Stonesfield

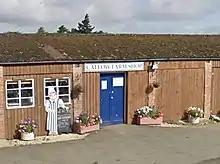
Entrance to Callow Farm Shop in July 2009

The Chequers is another pub in the village that is now a private residence. It was on the south of Laughton's Hill and was allegedly a popular pub with entertainers travelling through Stonesfield. The Chequers was open from 1753 until 1847.